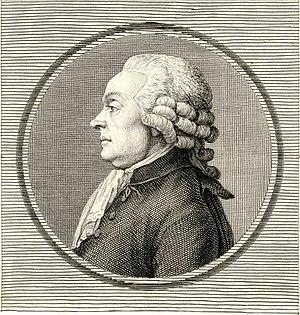
La famille Dionis du Séjour est une famille de la noblesse française subsistante.
Achille Pierre Dionis du Séjour, né le 11 janvier 1734 à Paris et mort le 22 août 1794 à Vernou, est un astronome et mathématicien français.